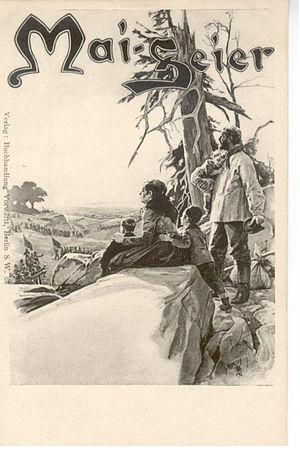
L'histoire de la social-démocratie allemande débute peu avant 1850 avec la fondation d'organisations socialistes utopiques à l'étranger. La révolution de mars 1848 marque un point de départ, avec la création d'une première organisation nationale : la Fraternité générale des travailleurs allemands. Elle aide au développement des syndicats et des partis socialistes au sein de l'ensemble de la confédération germanique. Par la suite, le 23 mai 1863, est fondée l'Association générale des travailleurs allemands de Ferdinand Lassalle. En parallèle, apparaît un mouvement concurrent mené par August Bebel et Wilhelm Liebknecht. Ensemble ils fondent successivement le Parti populaire saxon en 1866, puis le Parti ouvrier social-démocrate en 1869. Les deux tendances s'opposent entre autres sur les questions des syndicats et de la forme que doit prendre l'unité allemande. Elles fusionnent finalement en 1875, quatre ans après la formation de l'Empire allemand, et forment le Parti socialiste ouvrier d'Allemagne.